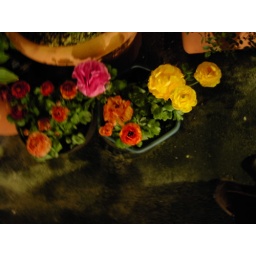
cute flowers in the dark.